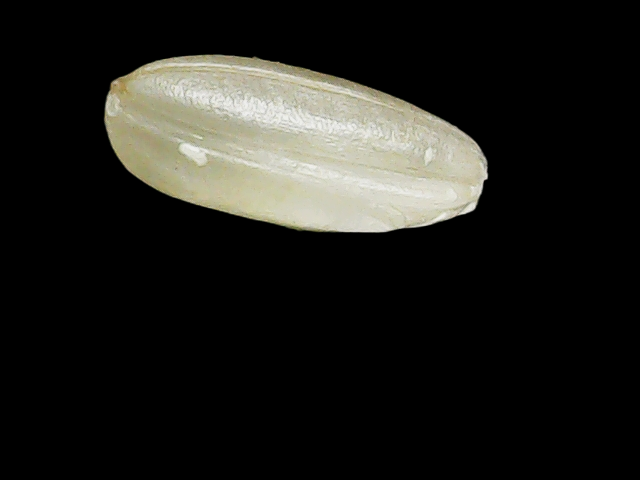
Rice variety: Binadhan8